College Creek

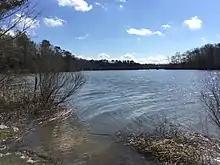
College Creek, as seen from the College Landing Archeological Site. A bridge over the Humelsine Parkway is barely visible in the trees.

College Creek (formerly named Archer's Hope Creek) is located in James City County in the Virginia Peninsula area of the Hampton Roads region of southeastern Virginia in the United States. From a point of origin near the independent city of Williamsburg, it is a tributary of the James River.